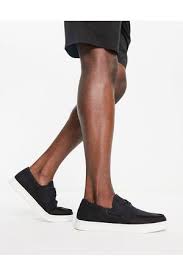
Label: Boat